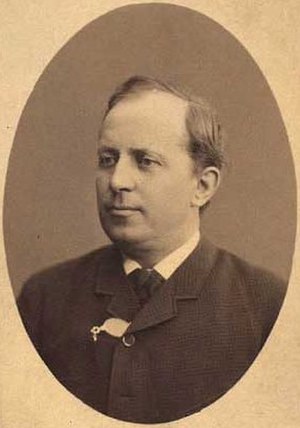
Julius Høegh-Guldberg (politiker)
Christopher Julius Emil Høegh-Guldberg var en dansk overretssagfører og politiker, halvbroder til Emmerik, Frederik og Ove Christopher Høegh-Guldberg.